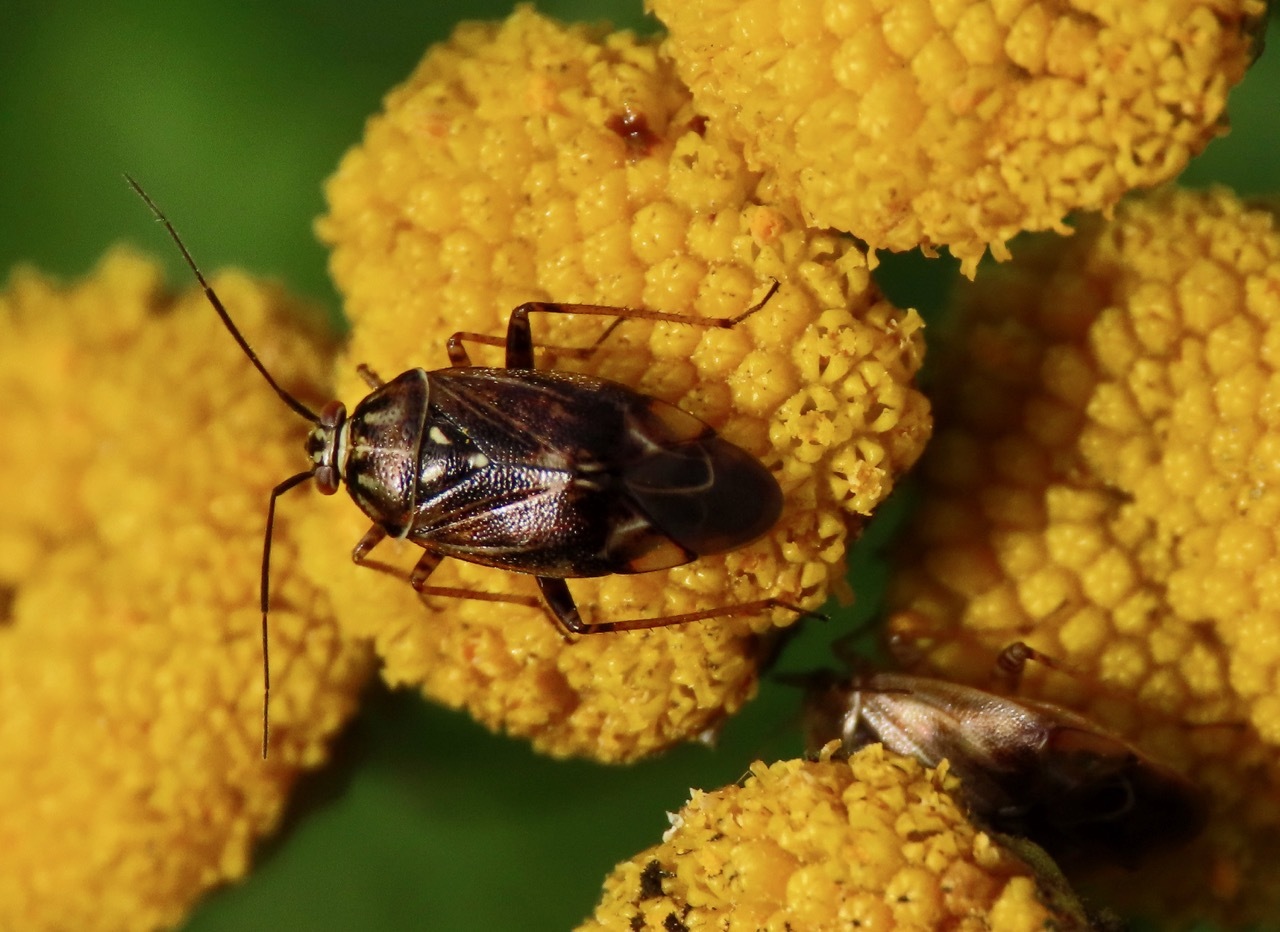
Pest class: lygus_bug